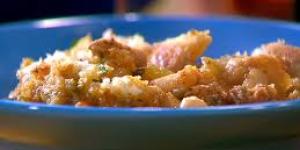
frijoles de la olla chihuahua style